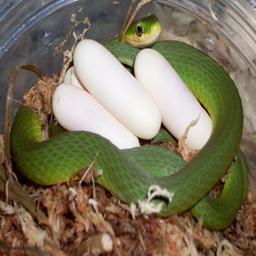
Animal: snakes